Æsir

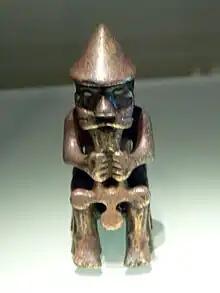
The Eyrarland Statue, typically interpreted as depicting Thor. Thor's riding across the sky is likely reflected in the modern Swedish word for "thunderstorm" - , deriving from an earlier form meaning "the driving of the áss".

The modern English term "Æsir" is derived from the plural Old Norse term , the singular of which is . In Old English, the term used is the cognate. In continental West Germanic languages, the word is only attested in personal and place names such as Ansila, Ansgeir and Anshram. The cognate term was recorded as a Latinised form of an original Gothic word by Jordanes, in the 6th century CE work Getica, as a name for euhemerised semi-divine early Gothic rulers. The Old High German is reconstructed as *', plural *'.